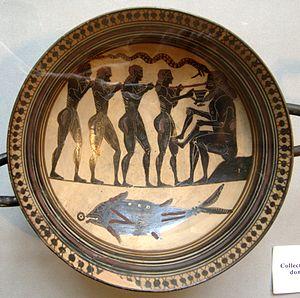
Ulysse et ses compagnons aveuglant Polyphème, coupe laconienne à figures noires, 565-560 av. J.-C.